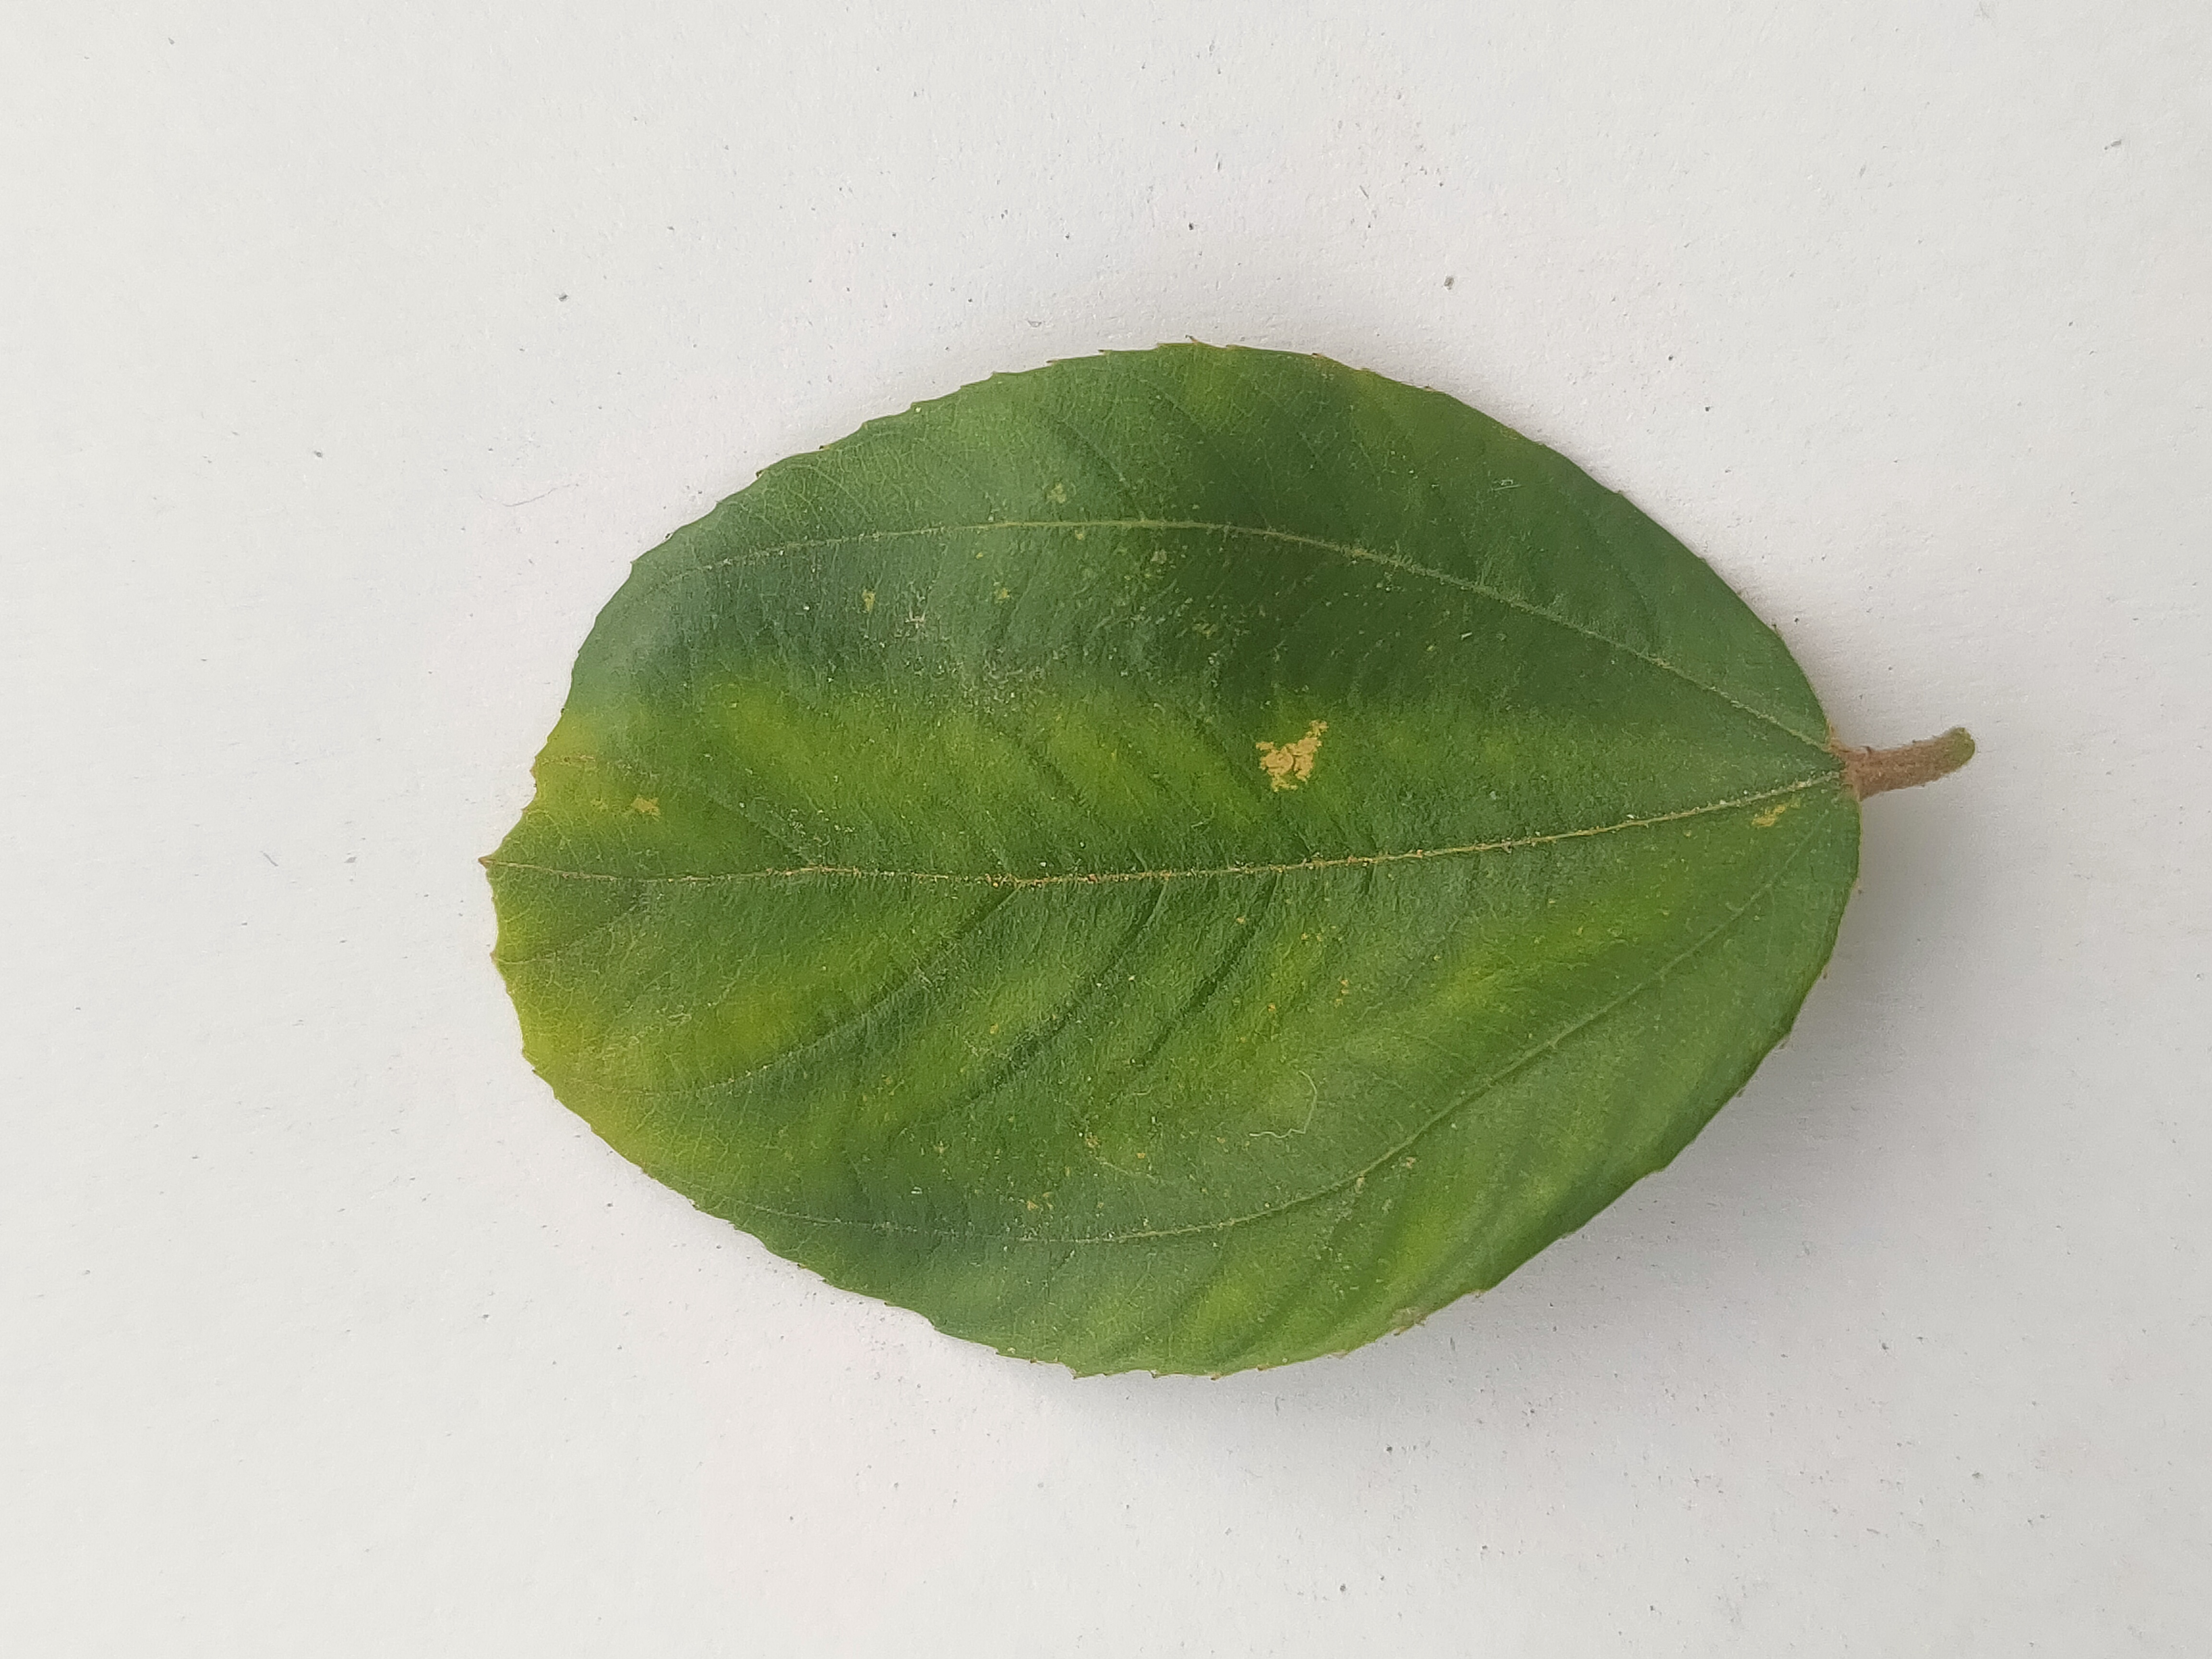
Leaf variety: Plum